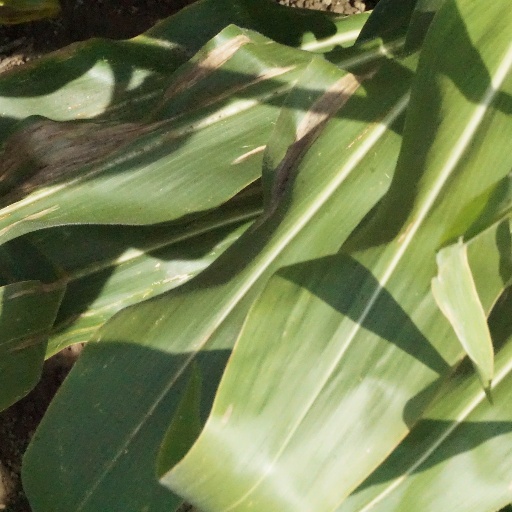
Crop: maize; corn